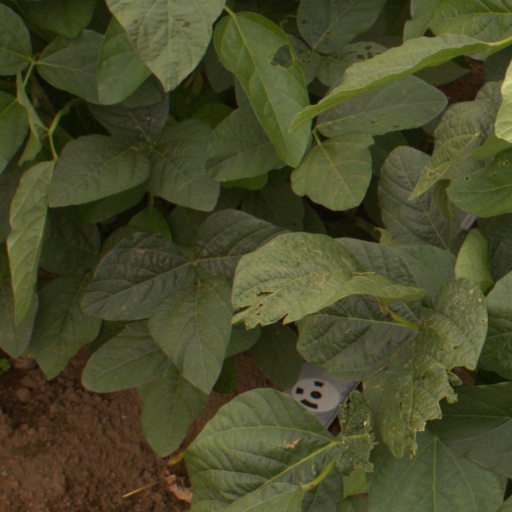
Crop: soybean